Maika Monroe

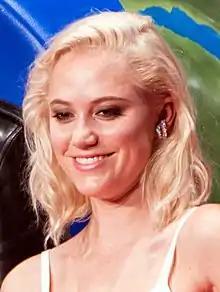
Monroe in 2016

Maika Monroe (born Dillon Monroe Buckley; born May 29, 1993) is an American actress. She is most notable for her leading roles in "The Guest" and "It Follows" (both 2014), which established her as a scream queen. She further established this with her roles in the horror films "Villains" (2019) and "Longlegs" (2024).